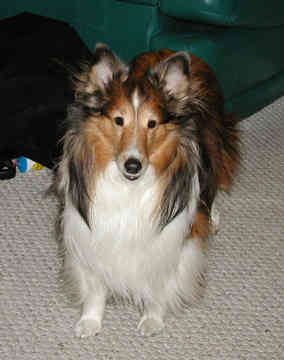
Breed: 274-n000110-Shetland_sheepdog